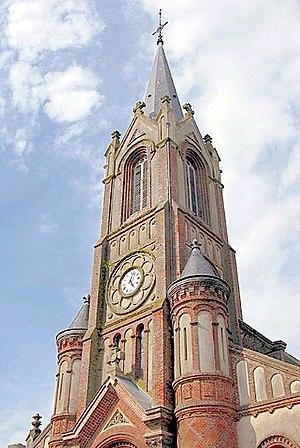
Église de La Ferté-Fresnel.
La Ferté-en-Ouche est une commune française située dans le département de l'Orne en région Normandie, peuplée de 3 217 habitants. Elle est créée le 1ᵉʳ janvier 2016 par la fusion de dix communes, sous le régime juridique des communes nouvelles. Les communes d'Anceins, Bocquencé, Couvains, La Ferté-Frênel, Gauville, Glos-la-Ferrière, Heugon, Monnai, Saint-Nicolas-des-Laitiers et Villers-en-Ouche deviennent des communes déléguées.
La Ferté-Frênel, parfois graphié La Ferté-Fresnel, est une ancienne commune française, située dans le département de l'Orne en région Normandie, devenue le 1ᵉʳ janvier 2016 une commune déléguée au sein de la commune nouvelle de La Ferté-en-Ouche.